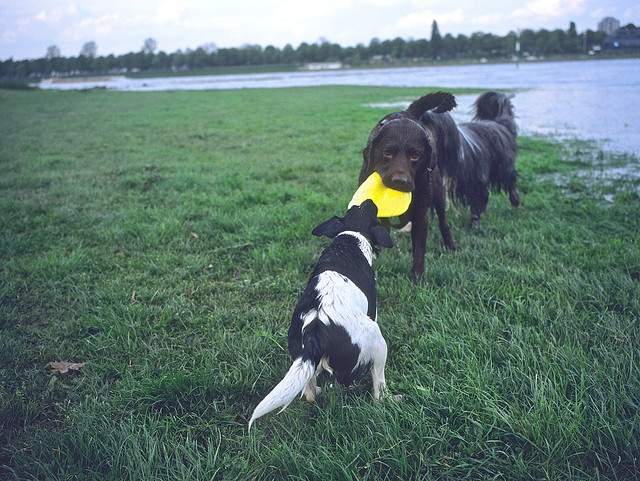
Tow dogs at the park playing tug of war with a toy.
Two dogs are playing with a frisbee near water.
Two dogs tugging on the same yellow Frisbee.
Two adorable dogs play tug of war with a yellow Frisbee.
a couple of dogs that are fighting over a frizbee